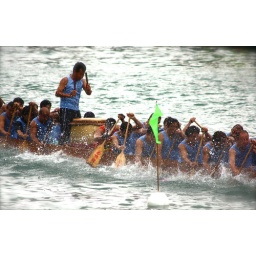
I'd like to be the drummer in the blue shirt